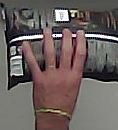
Product: lays_chill